Wartburg

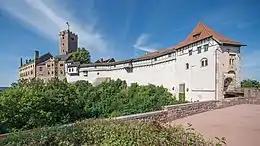
Wartburg in Eisenach

The Wartburg is a castle originally built in the Middle Ages. It is situated on a precipice of to the southwest of and overlooking the town of Eisenach, in the state of Thuringia, Germany. It was the home of St. Elisabeth of Hungary, the place where Martin Luther translated the New Testament of the Bible into German, the site of the Wartburg festival of 1817 and the supposed setting for the possibly legendary "Sängerkrieg". It was an important inspiration for Ludwig II when he decided to build Neuschwanstein Castle.